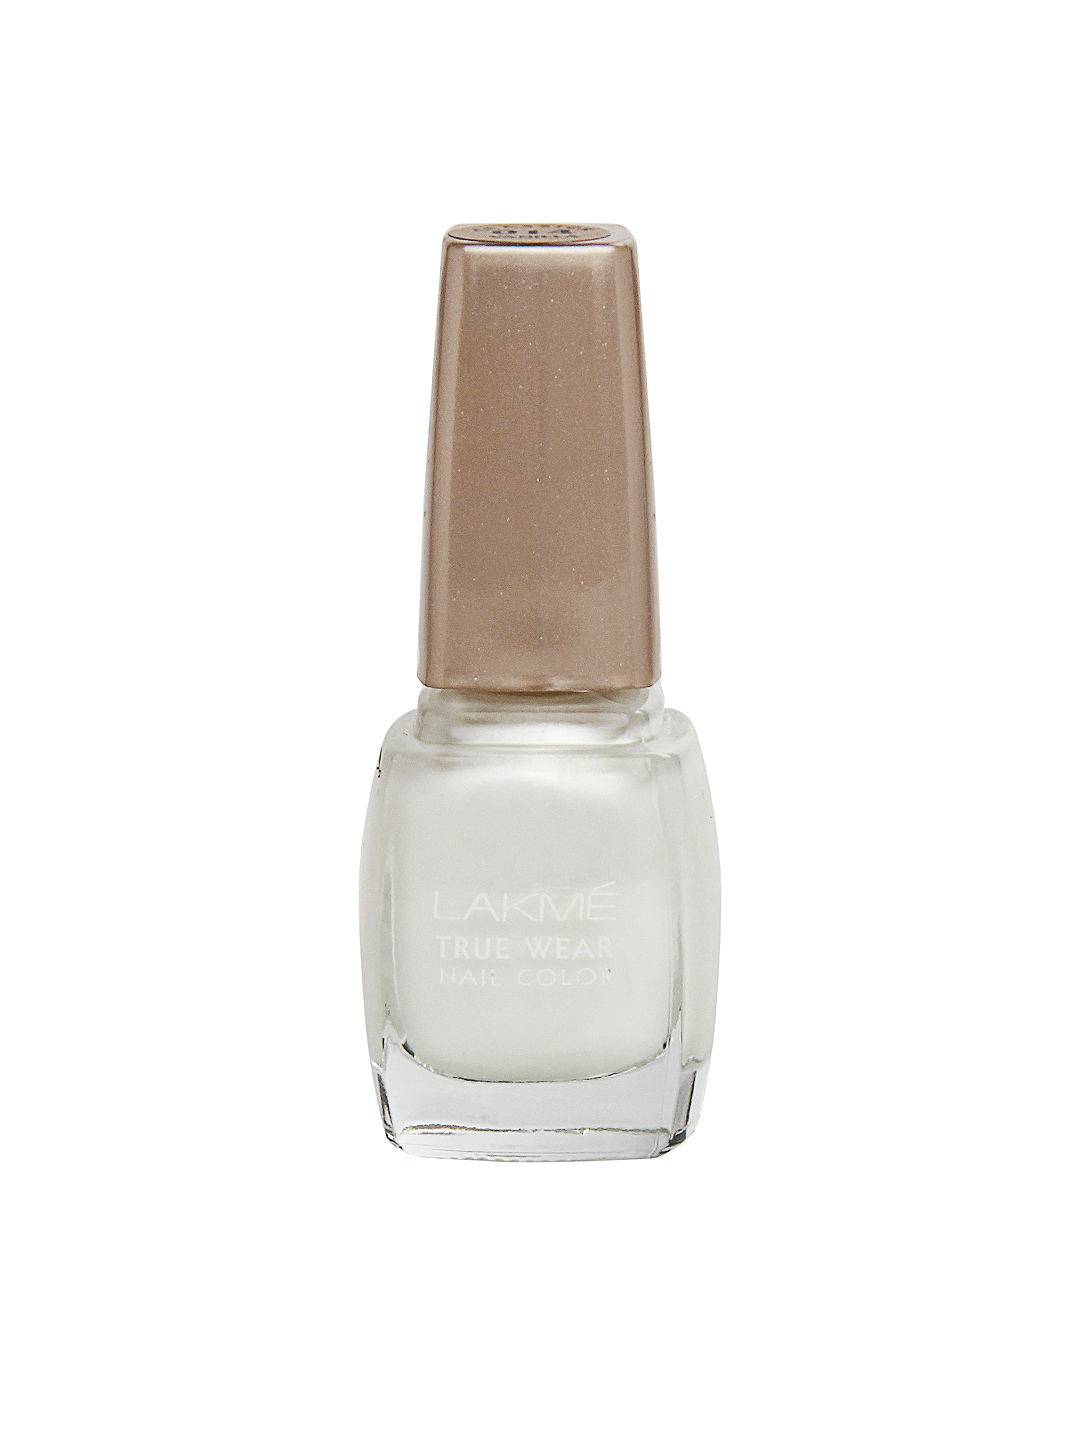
Lakme True Wear Classics Vanilla Nail Color 014
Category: Personal Care / Nails / Nail Polish
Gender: Women
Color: White
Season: Spring 2017
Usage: Casual